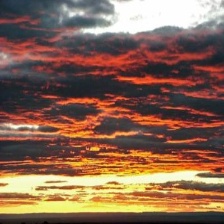
Cloud type: Stratocumulus